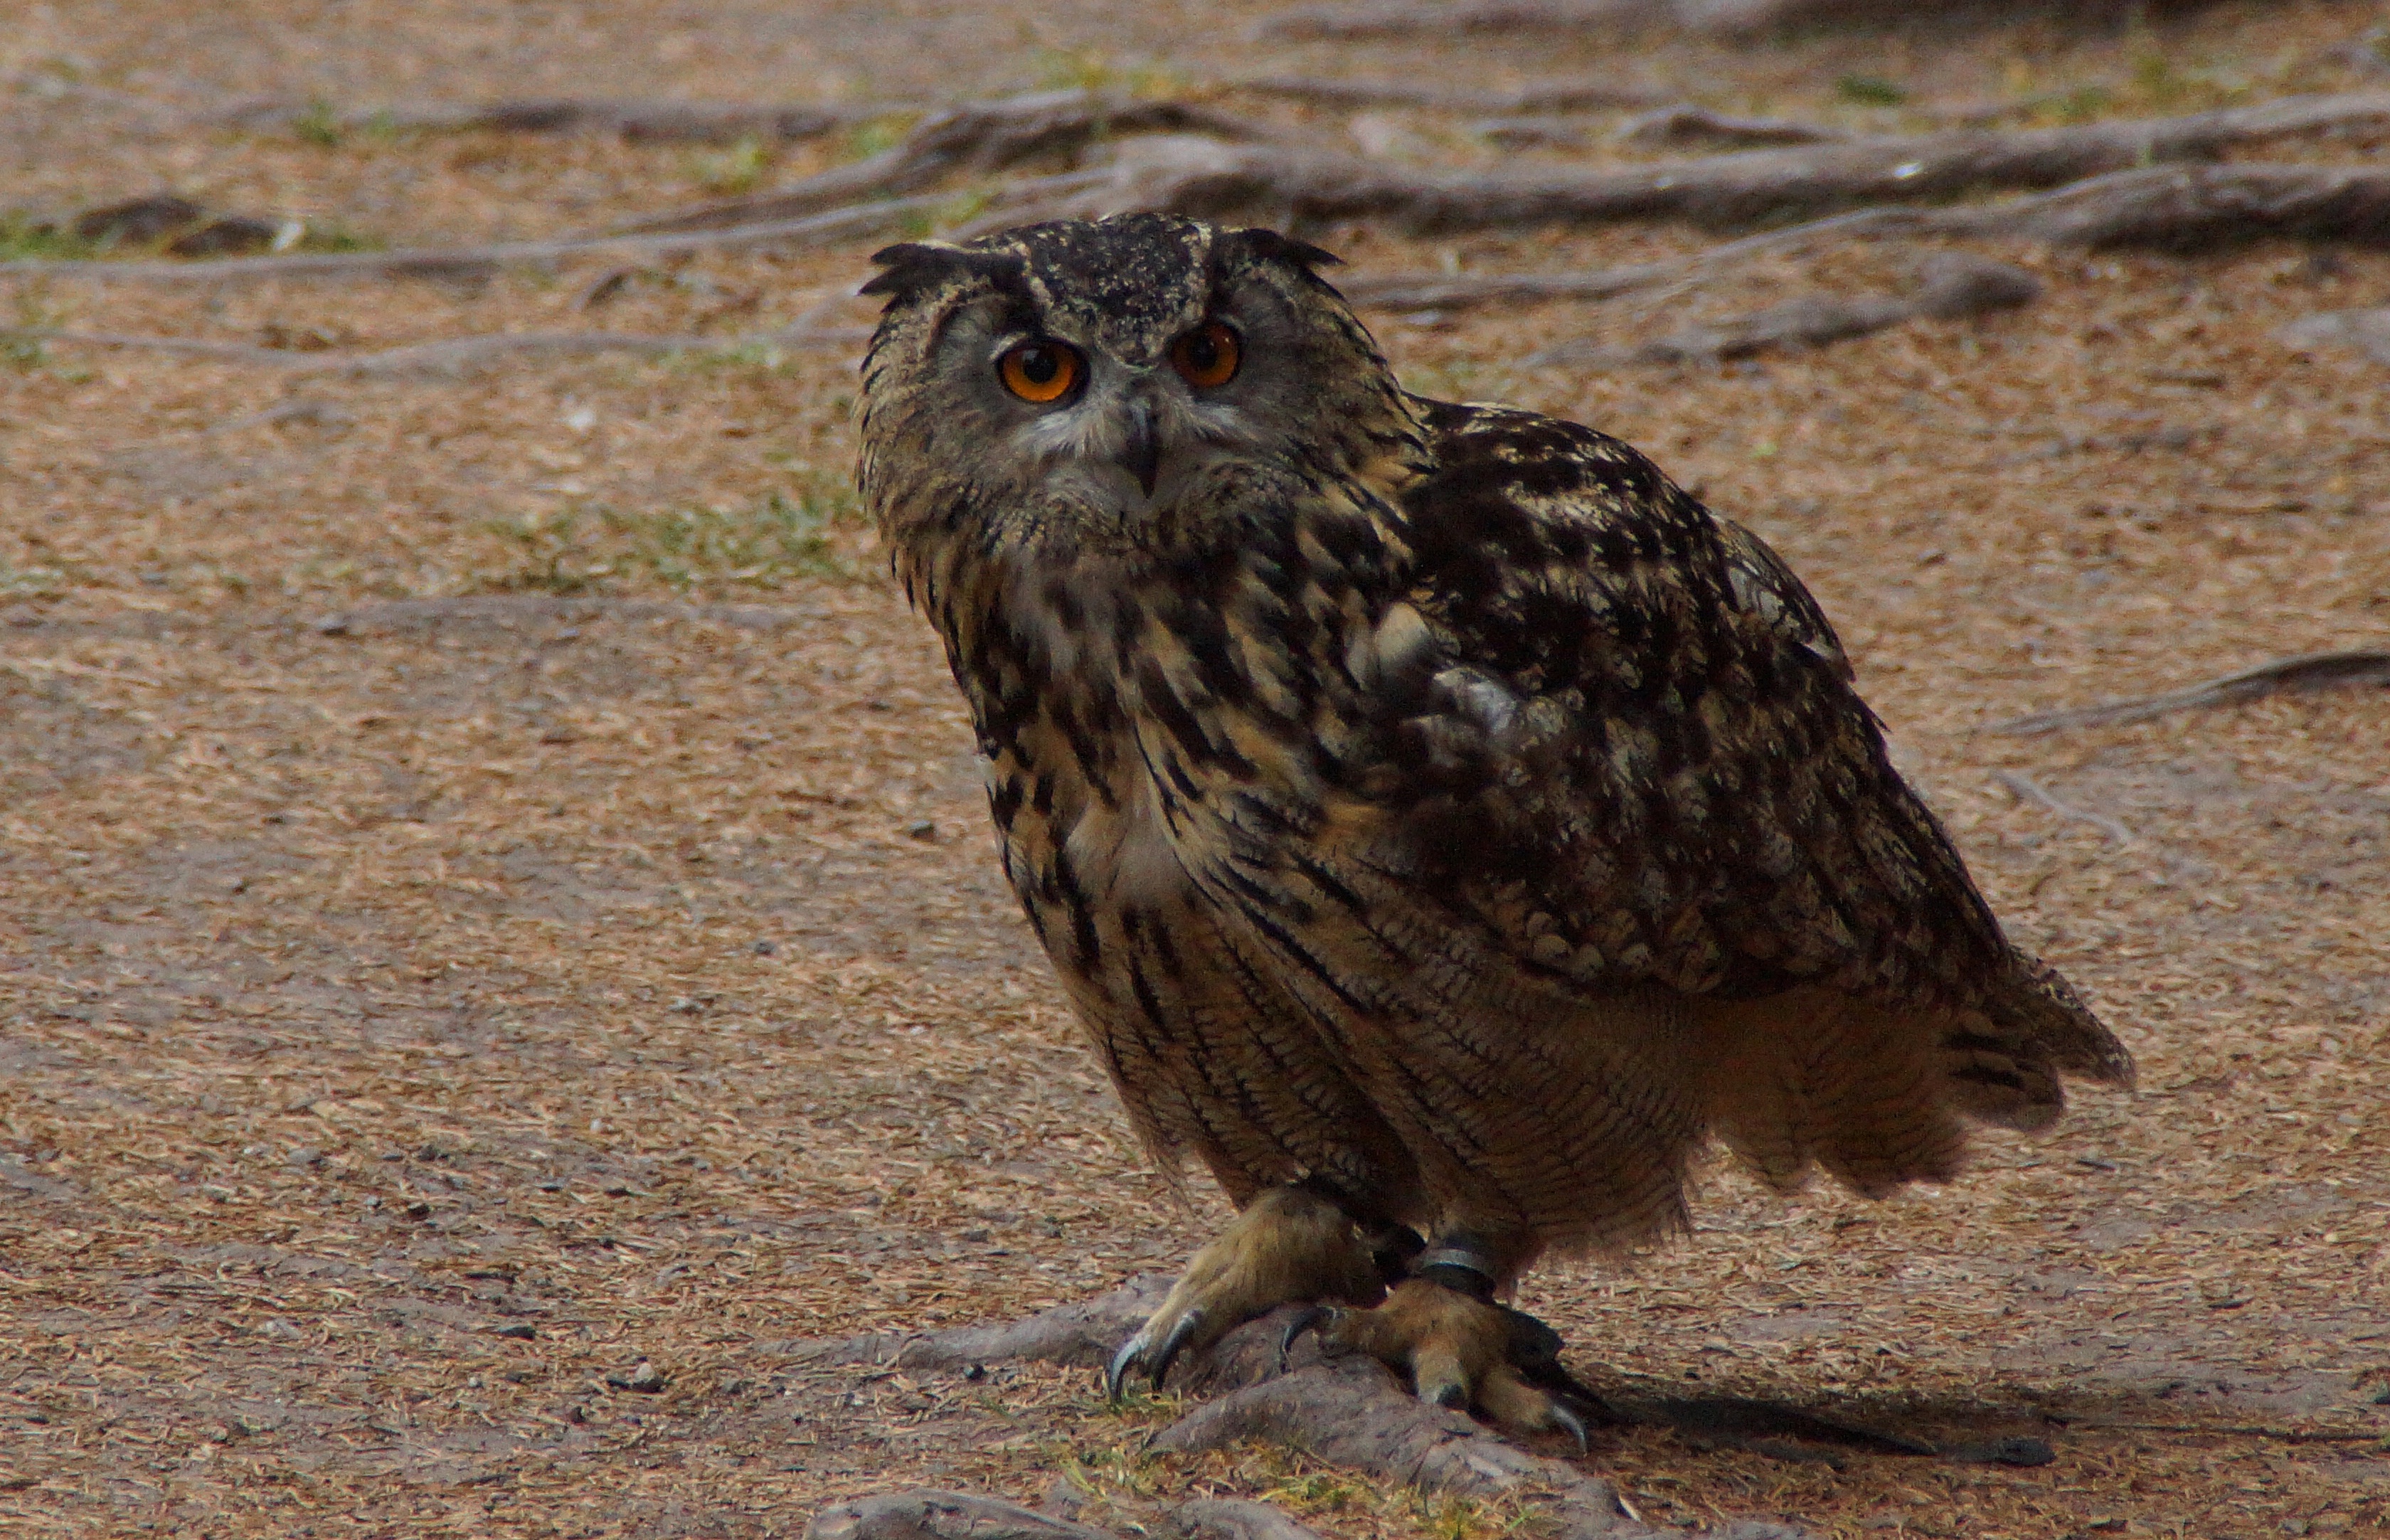
forest, bird, animal, wildlife, beak, hawk, owl, feather, fauna, raptor, bird of prey, vertebrate, falcon, buzzard, eagle owl, night active, perching bird, accipitriformes